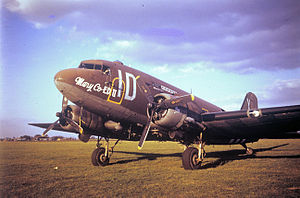
Mission Chicago / Beskrivelse af missionen
Douglas C-47 fra 74th Troop Carrier Squadron, 434th TCG.
Mission Chicago var et angreb med svævefly som led i de amerikanske landsætninger i Normandiet før daggry på D-dag. Angrebet blev udført af dele af 101. luftbårne division tidligt om morgenen den 6. juni 1944. Det var en del af Operation Neptune, som var kodenavnet for selve landgangen i Operation Overlord